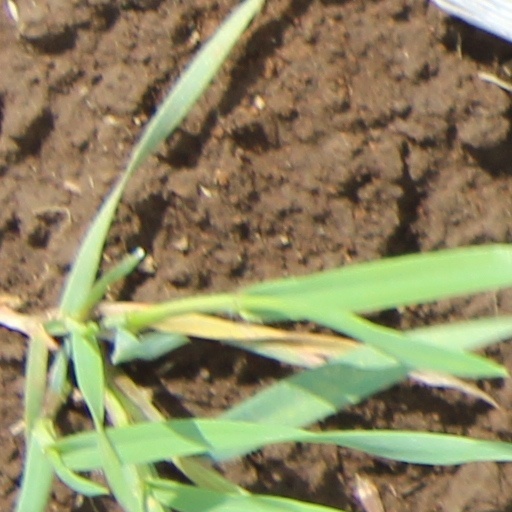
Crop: wheat